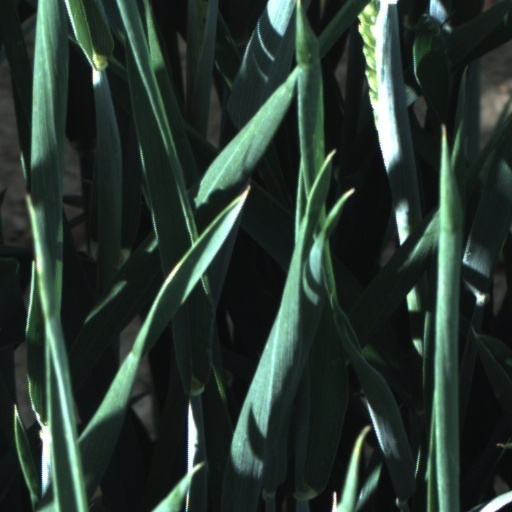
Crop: wheat